Ignacio Merino

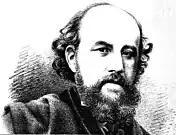
Posthumous (c. 1890) engraving of Merino by Evaristo San Cristóval

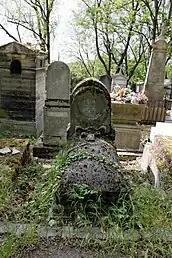

Merino died of tuberculosis in 1876, and he was buried in Père Lachaise Cemetery. Having never married and without an heir, he ceded his estate and artworks to the Municipality of Lima.